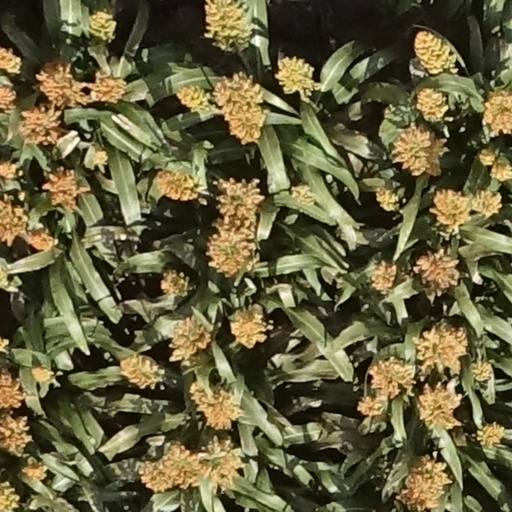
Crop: sorghum